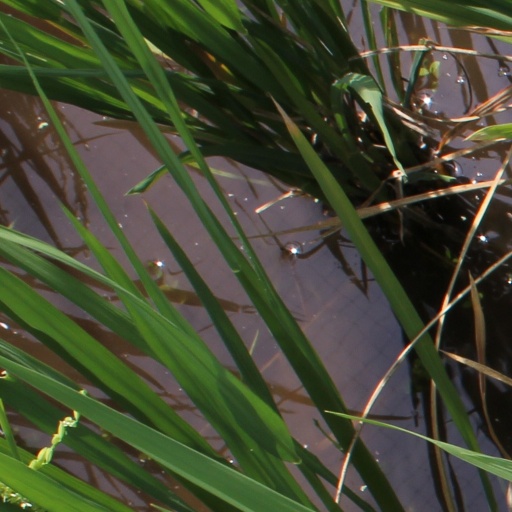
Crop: rice